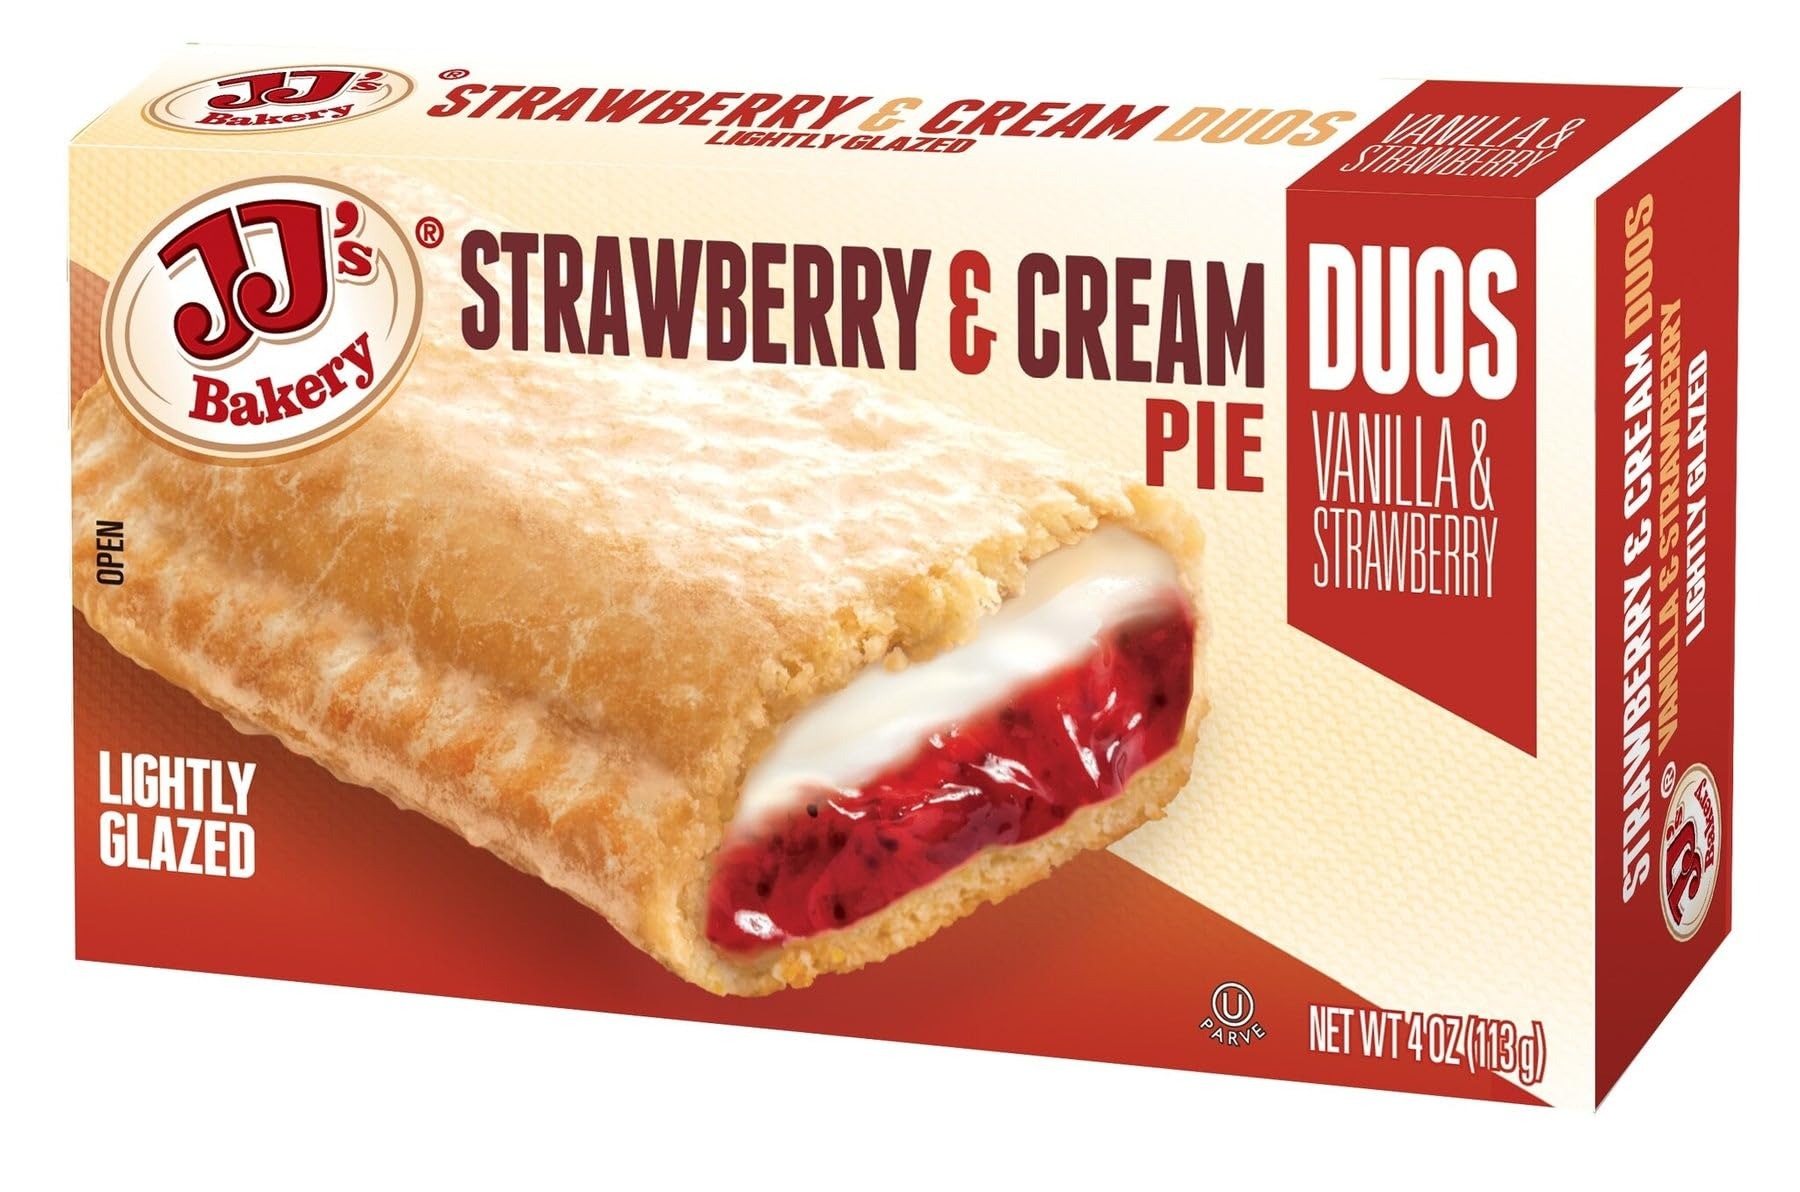
Item Name: JJ's Bakery Duos Strawberry & Cream Snack Pies, Individual Dessert, Fresh-Baked, Perfect for Snacks, Nut-Free, Kosher Parve, 4 Oz Each (Pack of 6)
Bullet Point 1: Fresh-Baked and Flavorful: Each JJ's Bakery Snack Pie is baked to perfection, offering a fresh-from-the-oven taste in every bite. Enjoy a variety of mouth-watering flavors from zesty lemon to rich chocolate, perfect for satisfying any craving.
Bullet Point 2: Convenient Single Servings: Individually packaged in 4 oz portions, these snack pies are the ideal choice for a quick treat on-the-go, portion-controlled dessert, or a delightful snack anytime, anywhere.
Bullet Point 3: Certified Kosher Parve: All JJ’s Snack Pies are Dairy Free, Kosher Parve and are Produced in a Peanut & Tree Nut Free Facility
Bullet Point 4: Variety Pack Options: Enjoy a range of flavors with the Apple & Cherry Pie Variety Pack or satisfy different taste preferences within your home or office. There’s a JJ's Bakery Snack Pie to please every palate.
Bullet Point 5: Seasonal and Classic Favorites: Indulge in classic flavors like Apple and Cherry or treat yourself to seasonal delights such as Pumpkin Spice. JJ's Bakery Snack Pies cater to traditional tastes and embrace the flavors of the season, ensuring there's always a pie to match the moment.
Product Description: Check out our storefront for other Flavors...............
Value: 24.0
Unit: Ounce

Price: 18.99